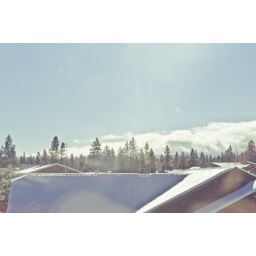
Out the window at Carter's house in Bend, OR.